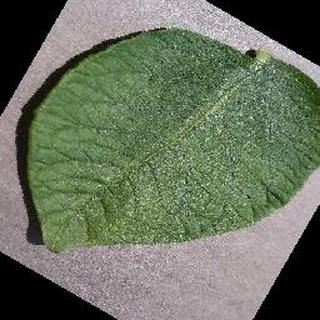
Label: healthy_potato